Kate Capshaw

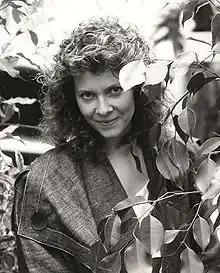
Capshaw in June 1984

Capshaw moved to New York City to pursue her dream of acting, landing her first role on the soap opera "The Edge of Night". After auditioning for a small role in "A Little Sex", she was offered the role of the leading lady, which is when she asked for a dismissal from "The Edge of Night". She starred in "Dreamscape" in 1984, and afterwards was directed by her then-boyfriend Armyan Bernstein in "Windy City".